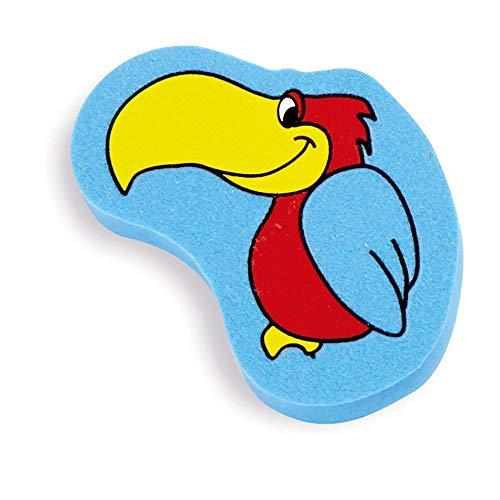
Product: Edushape Magic Creations Bath Play Set, Jungle Fun
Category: Toys & Games | Baby & Toddler Toys | Activity Play Centers
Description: IMAGINATIVE PLAY: Create fun scenes and develop imagination with sturdy foam pieces.
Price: $12.99